Socialism in Greece

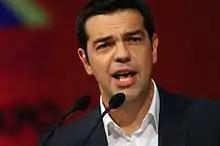
Alexis Tsipras

Alexis Tsipras is a former leader of Syriza and the former prime minister of Greece (2015 - 2019). He has identified himself as a democratic socialist and has been affiliated with the communist party (before 1991). Tsipras had demonstrated his belief in democratic socialism throughout his time as prime minister. Tsipras decided to increase the minimum wage to €650 per month, that was expected to increase consumption and stimulate the economy. This 11% increase in the minimum wage is a progressive policy as it is expected to help around 800,000 Greek citizens.